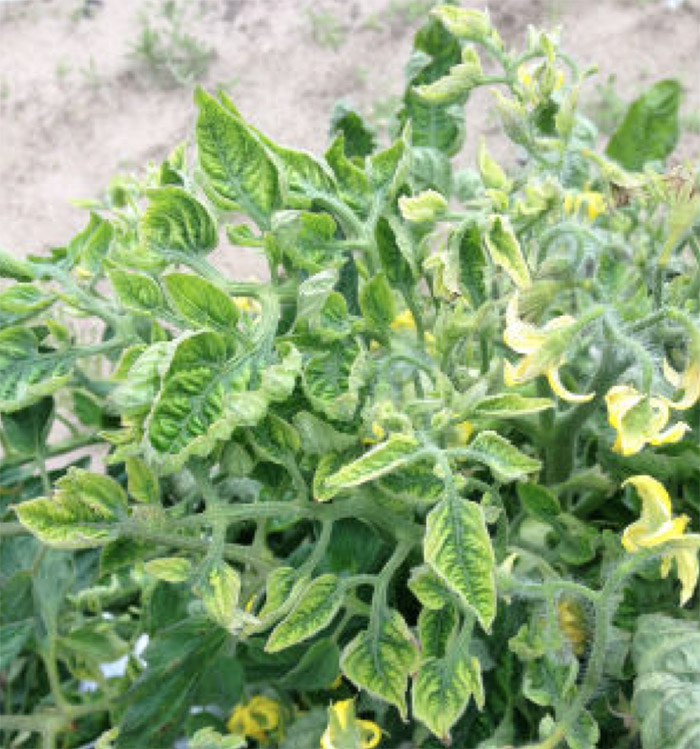
Labels: Tomato leaf yellow virus, Tomato leaf yellow virus, Tomato leaf yellow virus, Tomato leaf yellow virus, Tomato leaf yellow virus, Tomato leaf yellow virus, Tomato leaf yellow virus, Tomato leaf yellow virus, Tomato leaf yellow virus, Tomato leaf yellow virus